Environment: lab
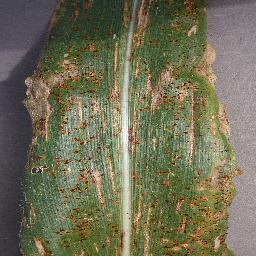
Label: gray_leaf_spot